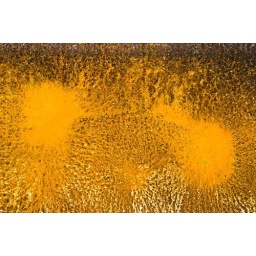
Surprising what a look into a rusty puddle of water within a metal container can reveal!